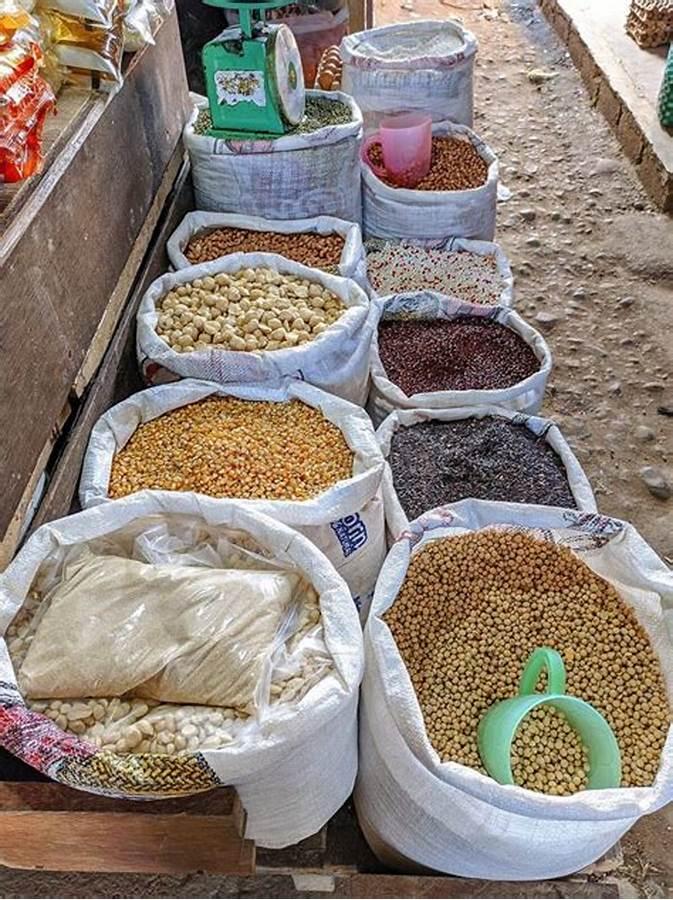
Eneo la sokoni ambapo mazao yanauzwa kama vile: maharage ya aina mbalimbali, mahindi, njugu, mtama; vilivyowekwa kwenye mifuko, pia kuna jagi na kikombe cha plastiki, pamoja na mzani wa kupimia.